Overtones tuning

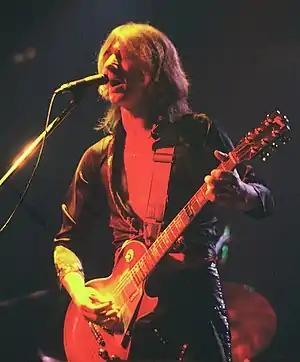
Mick Ralphs tuned his guitar to an open-C overtones-tuning for the Bad Company song "Can't Get Enough".

This open-C tuning uses the harmonic sequence (overtones) of the note C. When an open-note C-string is struck, its harmonic sequence begins with the notes (C,C,G,C,E,G,B,C). The root note is associated with a sequence of intervals, beginning with the unison interval (C,C), the octave interval (C,C), the perfect fifth (C,G), the perfect fourth (G,C), and the major third (C,E); in particular, this sequence of intervals contains the thirds of the C-major chord {(C,E),(E,G)}.